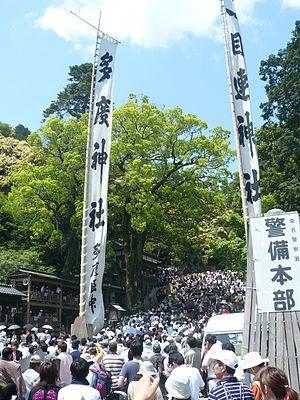
Le Tado-taisha est un sanctuaire shinto situé dans le bourg de Tado-chō de la ville de Kuwana, préfecture de Mie au Japon. Il est renommé pour son Tado matsuri, un festival qui se tient les 4 et 5 mai chaque année. Le sanctuaire possède cinq biens culturels importants nationaux et deux autres d'importance préfectorale.